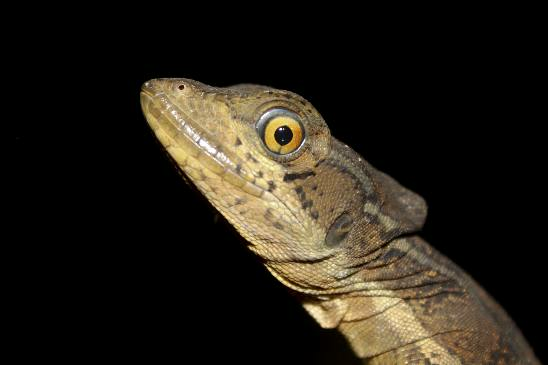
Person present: No